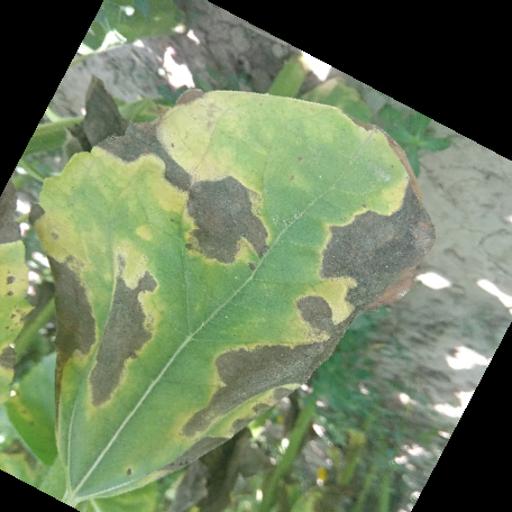
Label: Leaf_scars